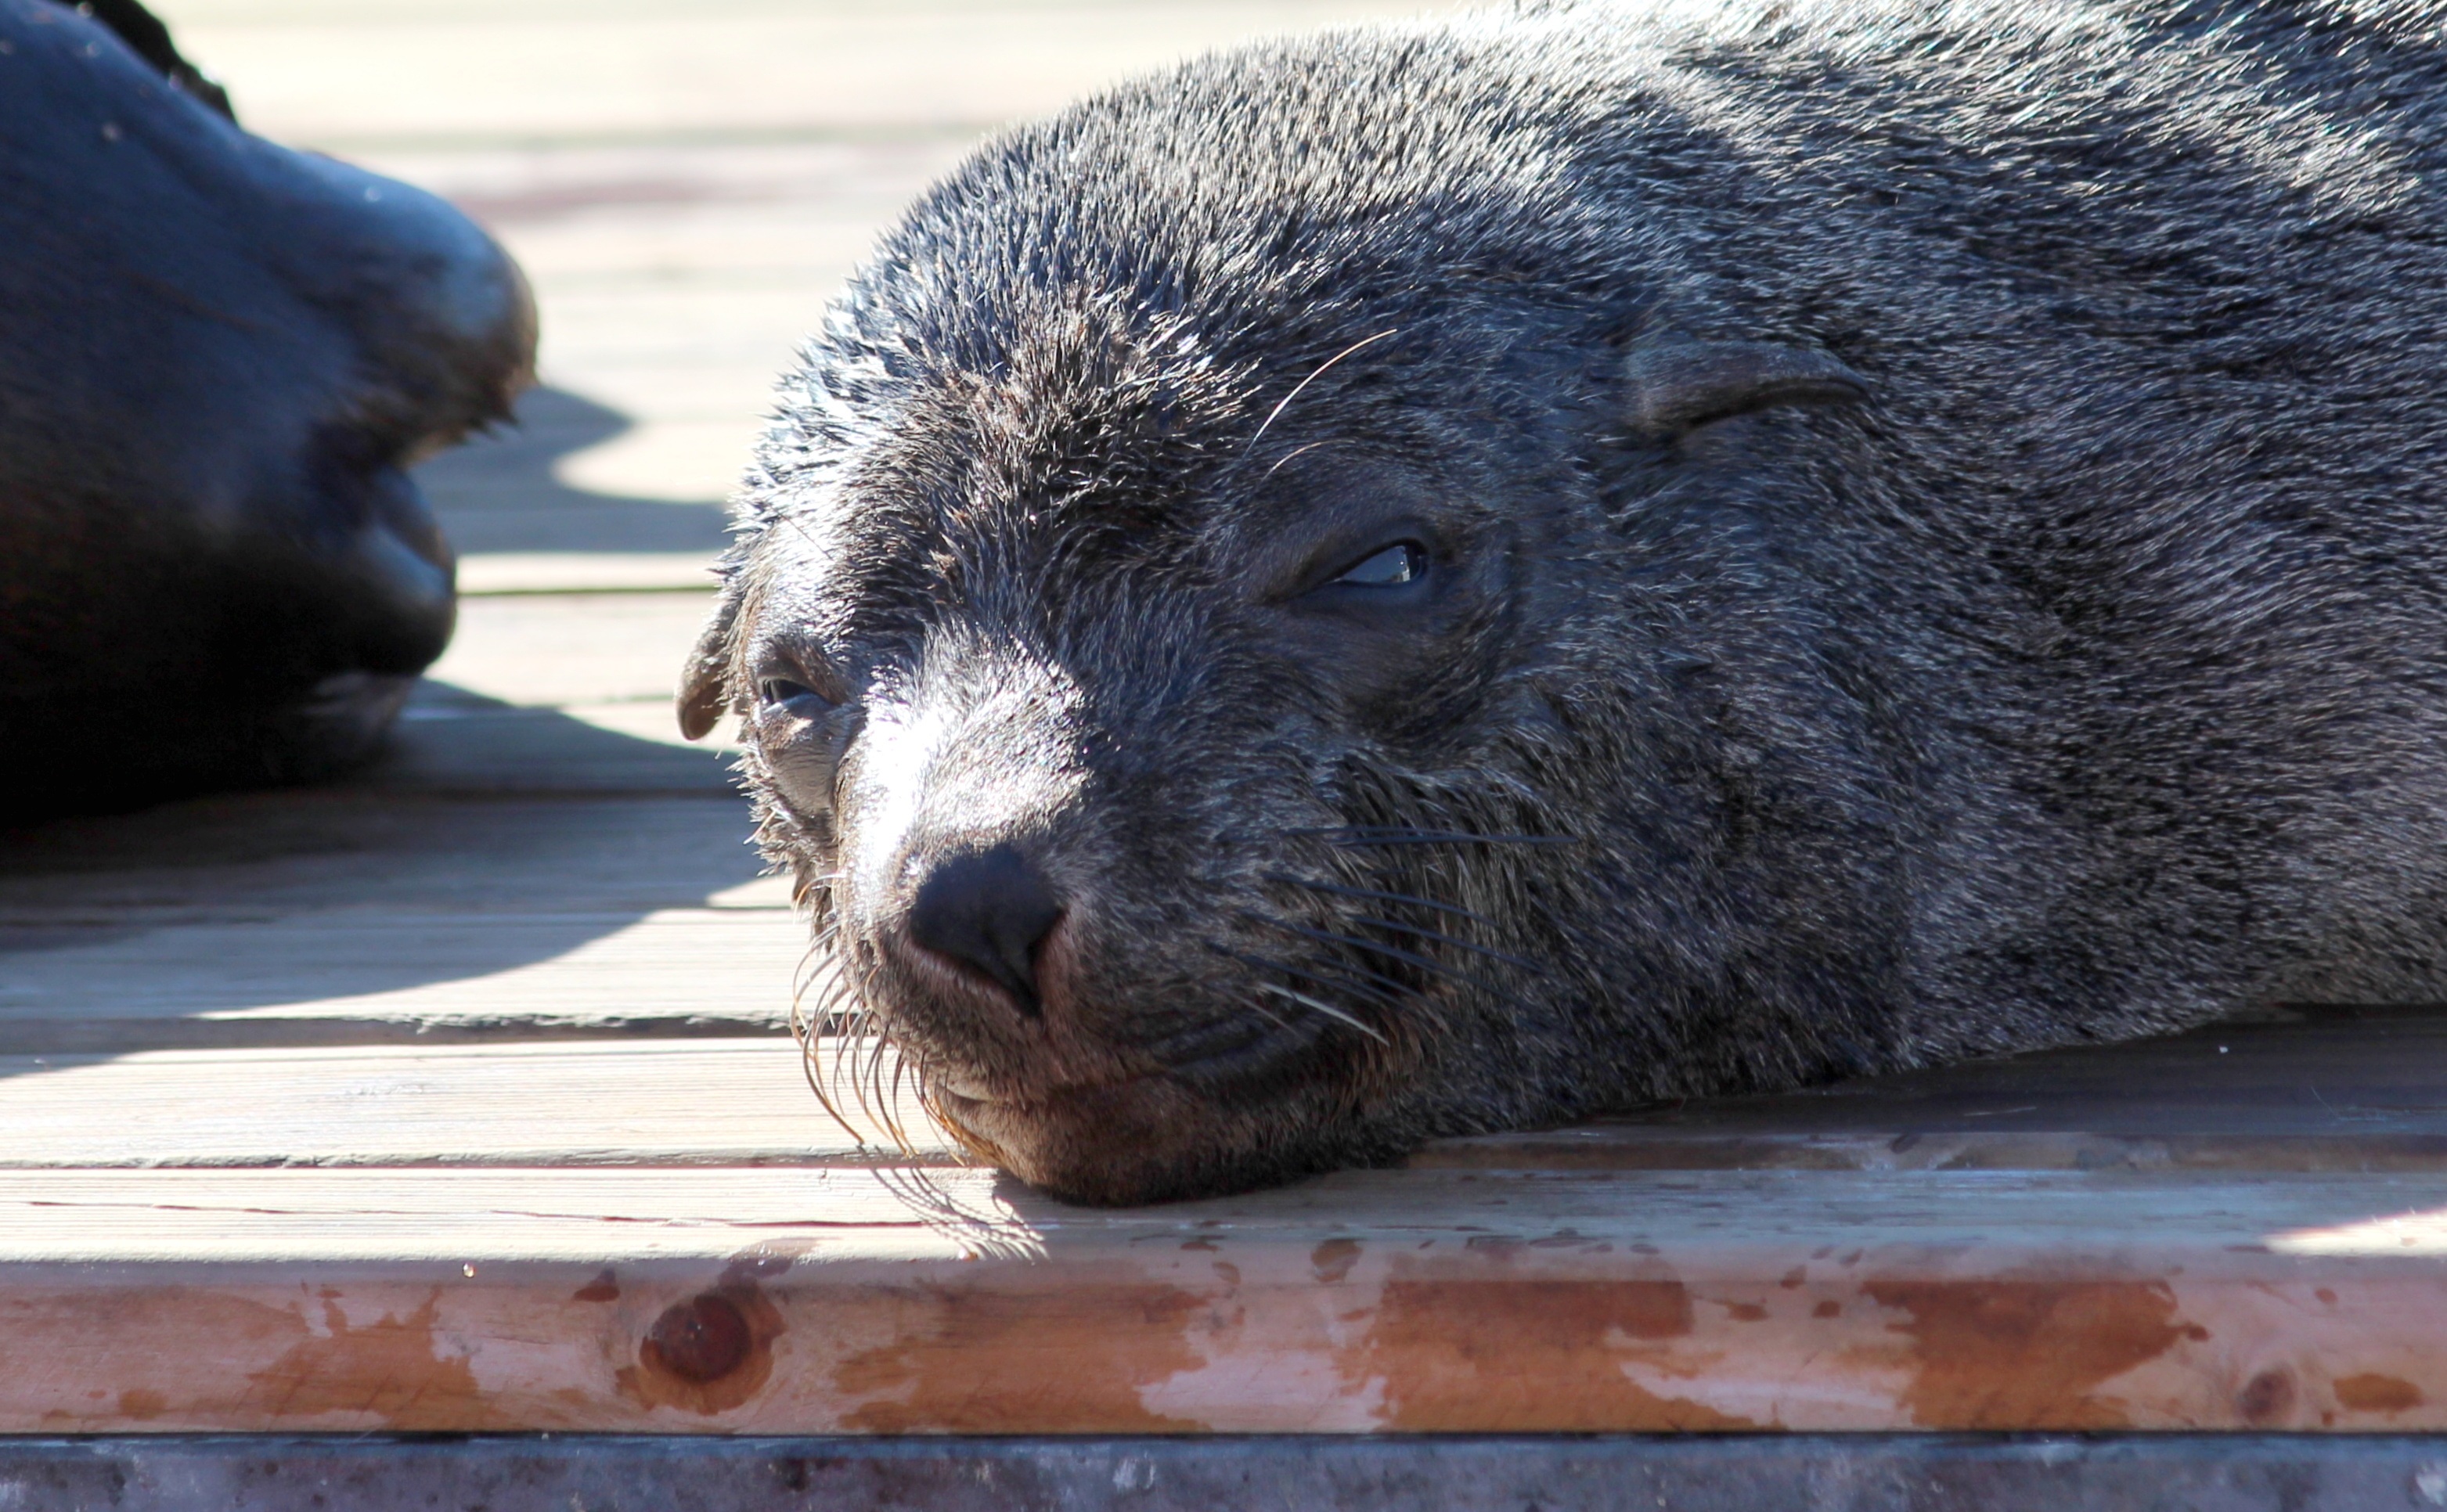
plank, view, wet, wildlife, sunbathing, zoo, fur, mammal, rest, seal, fauna, docks, snout, vertebrate, marsupial, animal world, wombat